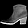
Label: Ankle boot